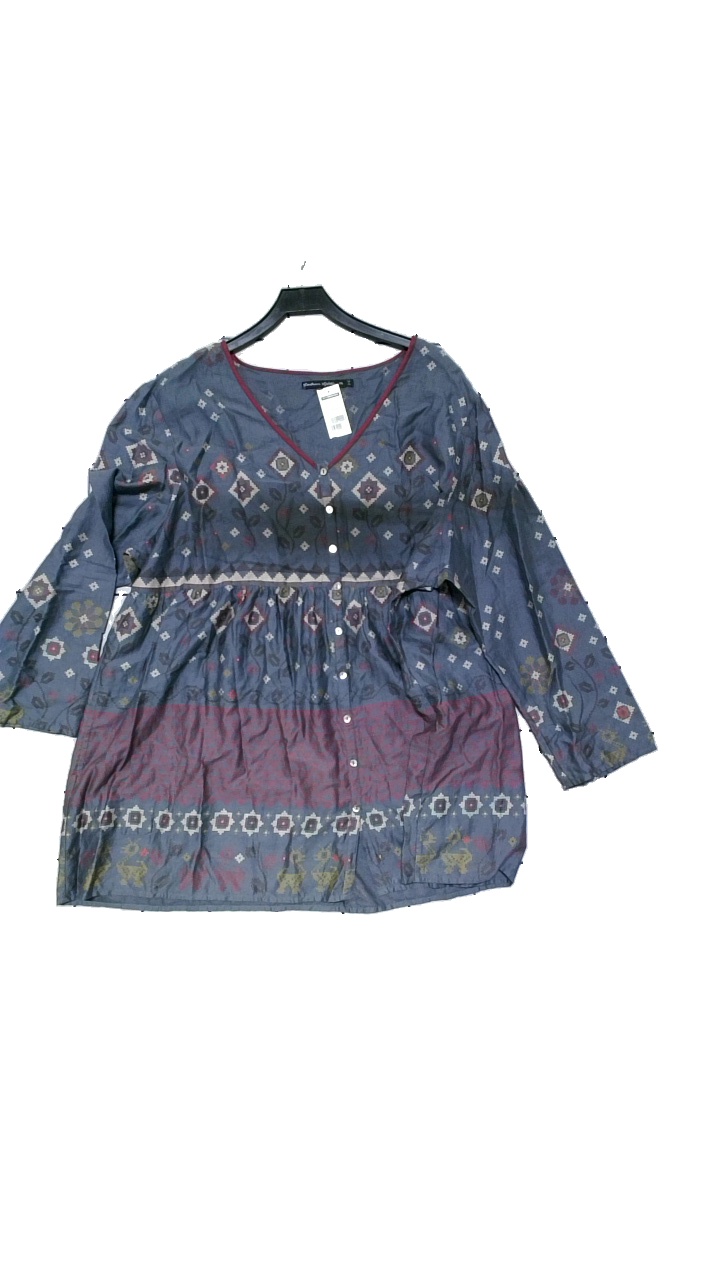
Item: Blouse (Ladies)
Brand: Gudrun Sjödén
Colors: Multicolor, Green, Purple, Beige
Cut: Regular, V-collar
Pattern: Geometric print
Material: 100% cotton
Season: All
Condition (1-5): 5
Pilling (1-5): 4
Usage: Reuse
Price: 250-400